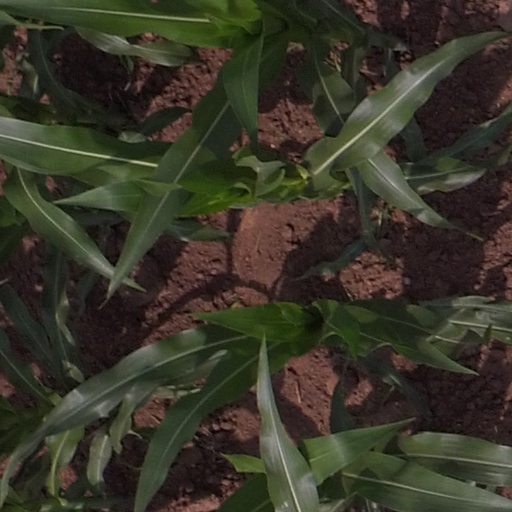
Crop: maize; corn